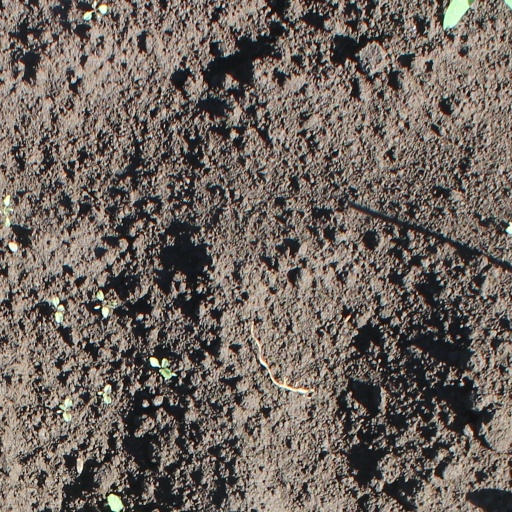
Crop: soybean